Stamp mill

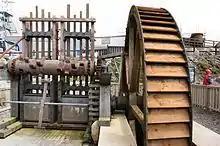
Eight heads of Cornish stamps powered by a waterwheel

Cornish stamps are stamp mills that were developed in Cornwall for use in tin mining in around 1850. Cornish stamps were used to crush small lumps of ore into sand-like material. The stamp was constructed from heavy timber with an iron "head" at the bottom. It was lifted by cams on a rotating axle, and fell on the ore and water mixture, fed into a box beneath. The head normally weighed between 4 and 8 cwt (about 200 to 400 kg) each, and were usually arranged in sets of four, in timber frames. Small stamps were commonly powered by water wheels and larger ones by steam engines.